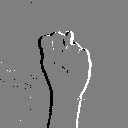
ASL letter: n